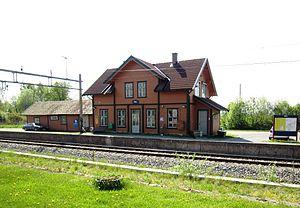
La gare de Slitu est une gare ferroviaire norvégienne de la ligne d'Østfold, située sur le territoire de la commune d'Eisberg dans le comté de Viken.